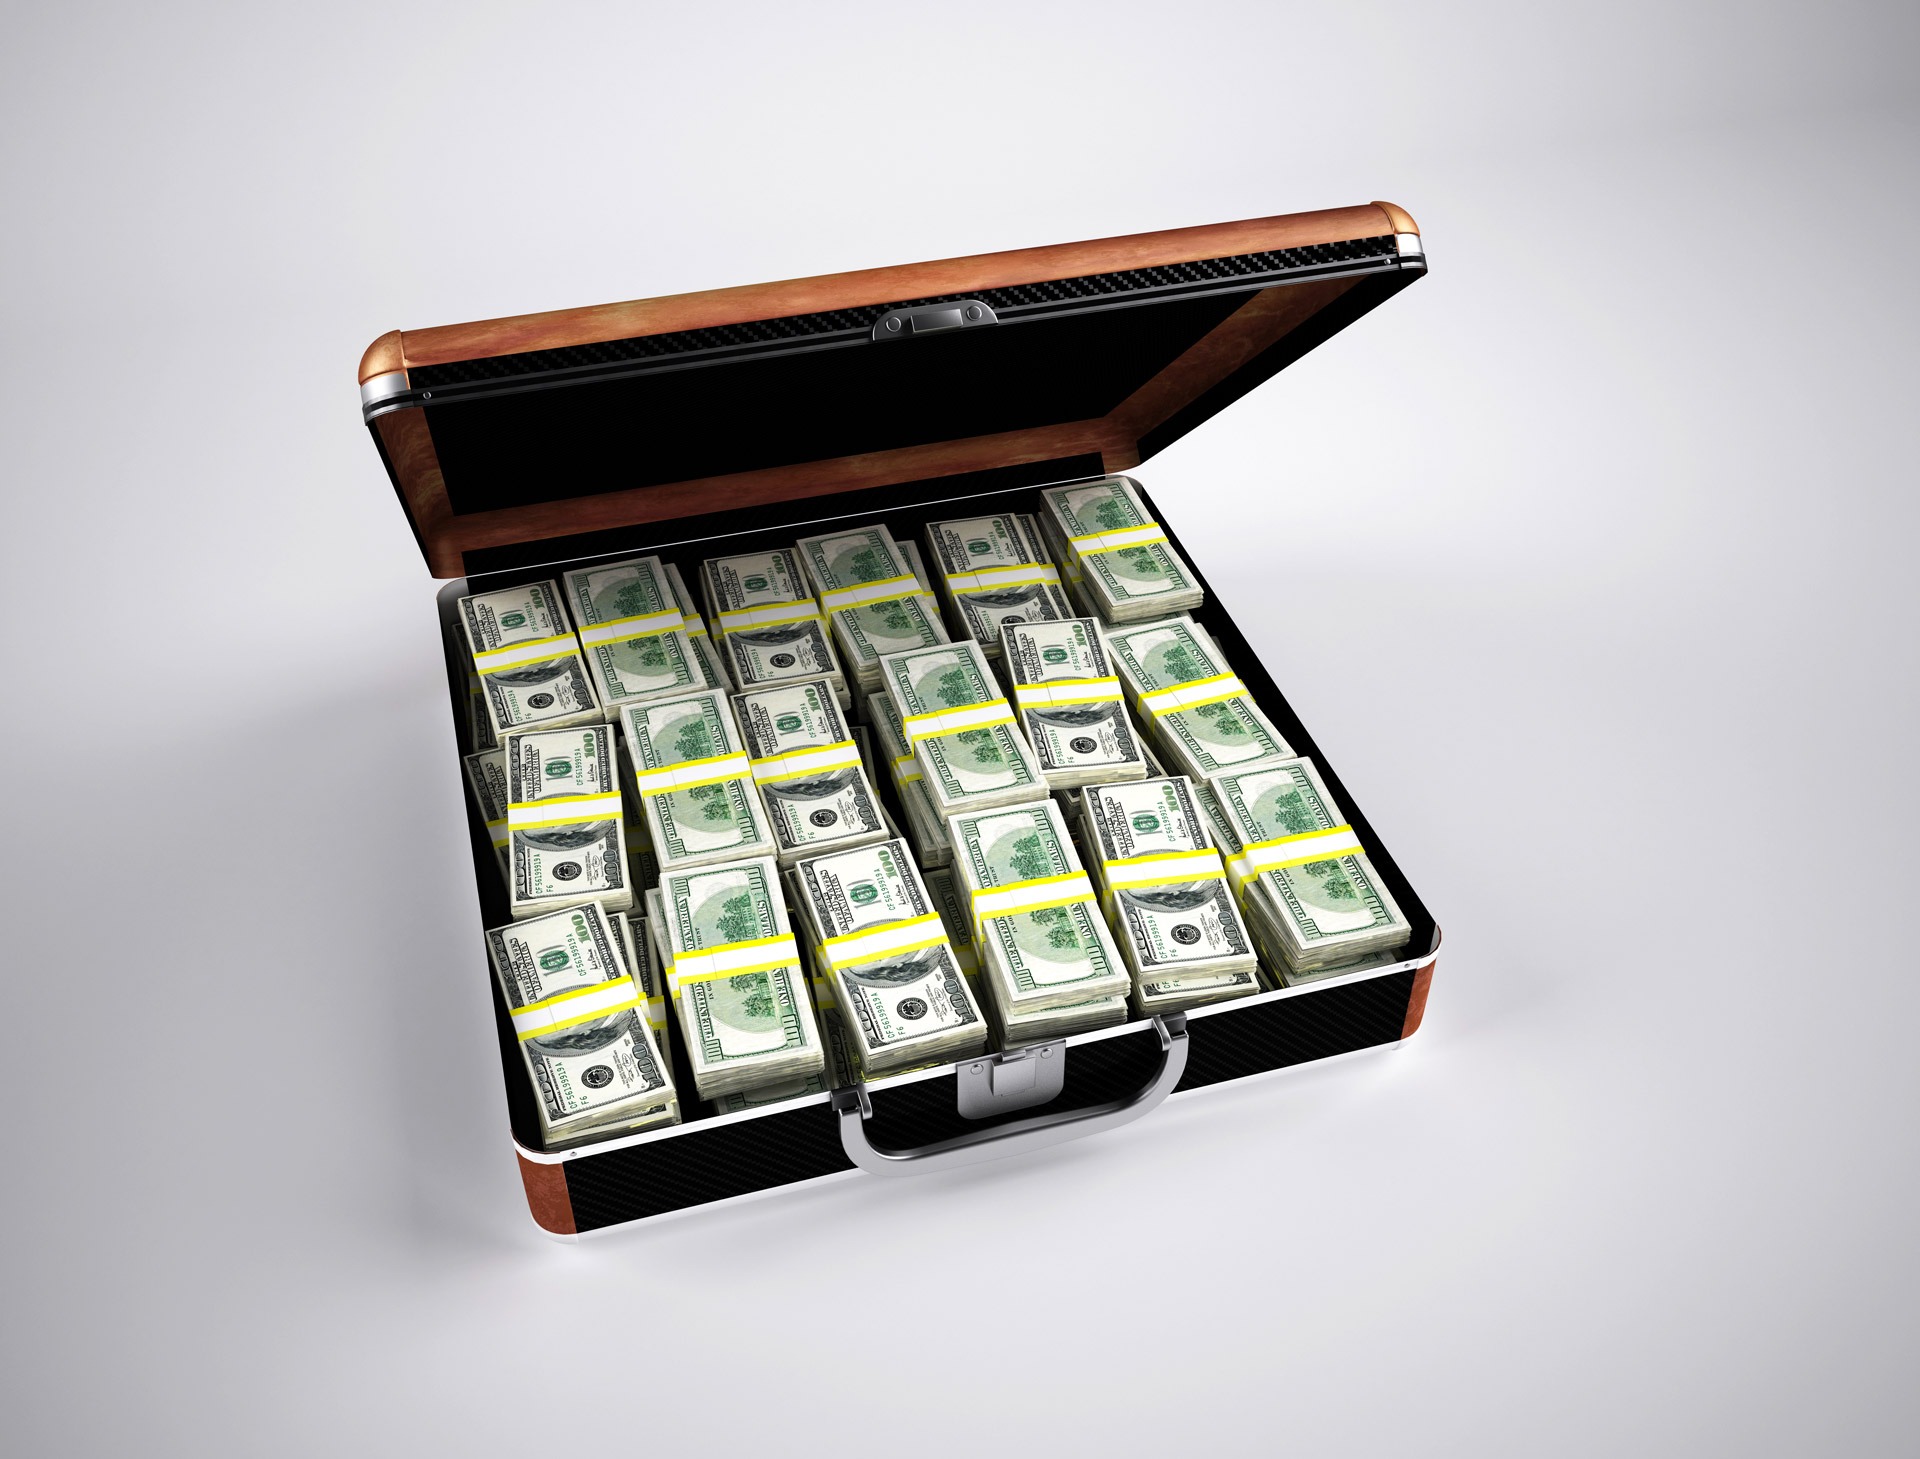
money, business, brand, briefcase, cash, background, currency, dollar, million, success, finance, wealth